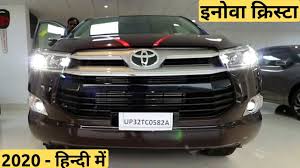
Label: noambulance